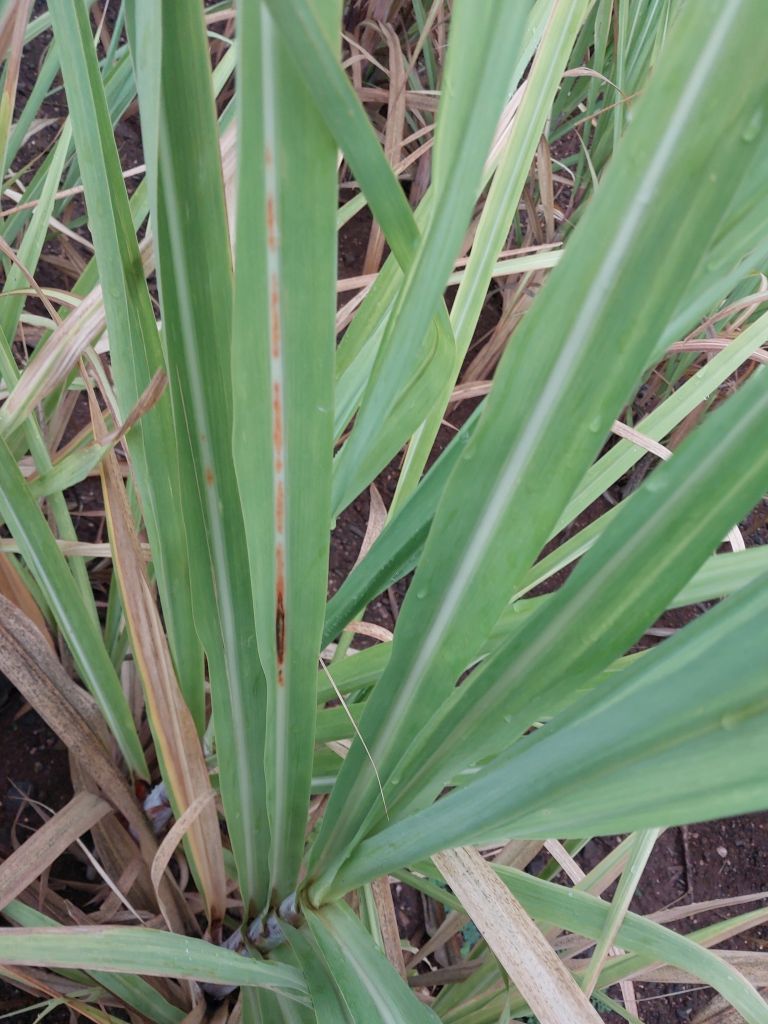
Label: Brown Spot